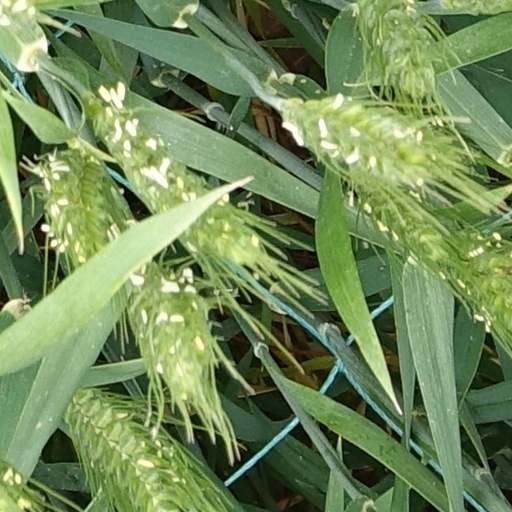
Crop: wheat